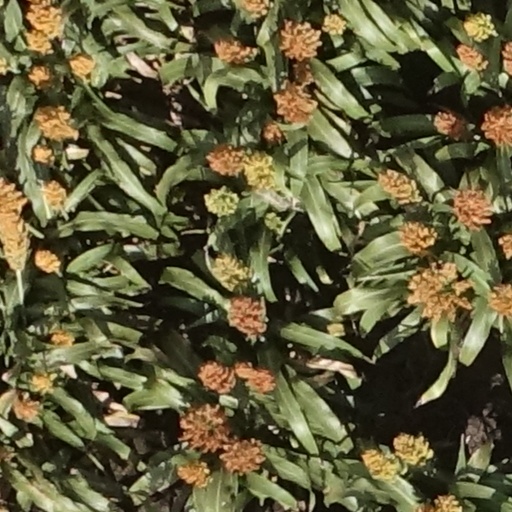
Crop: sorghum